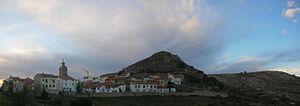
Castell de Cabres est une commune d'Espagne de la province de Castellón dans la Communauté valencienne. Elle est située dans la comarque du Baix Maestrat et dans la zone à prédominance linguistique valencienne. Elle fait partie de la Mancomunidad Comarcal Els Ports.